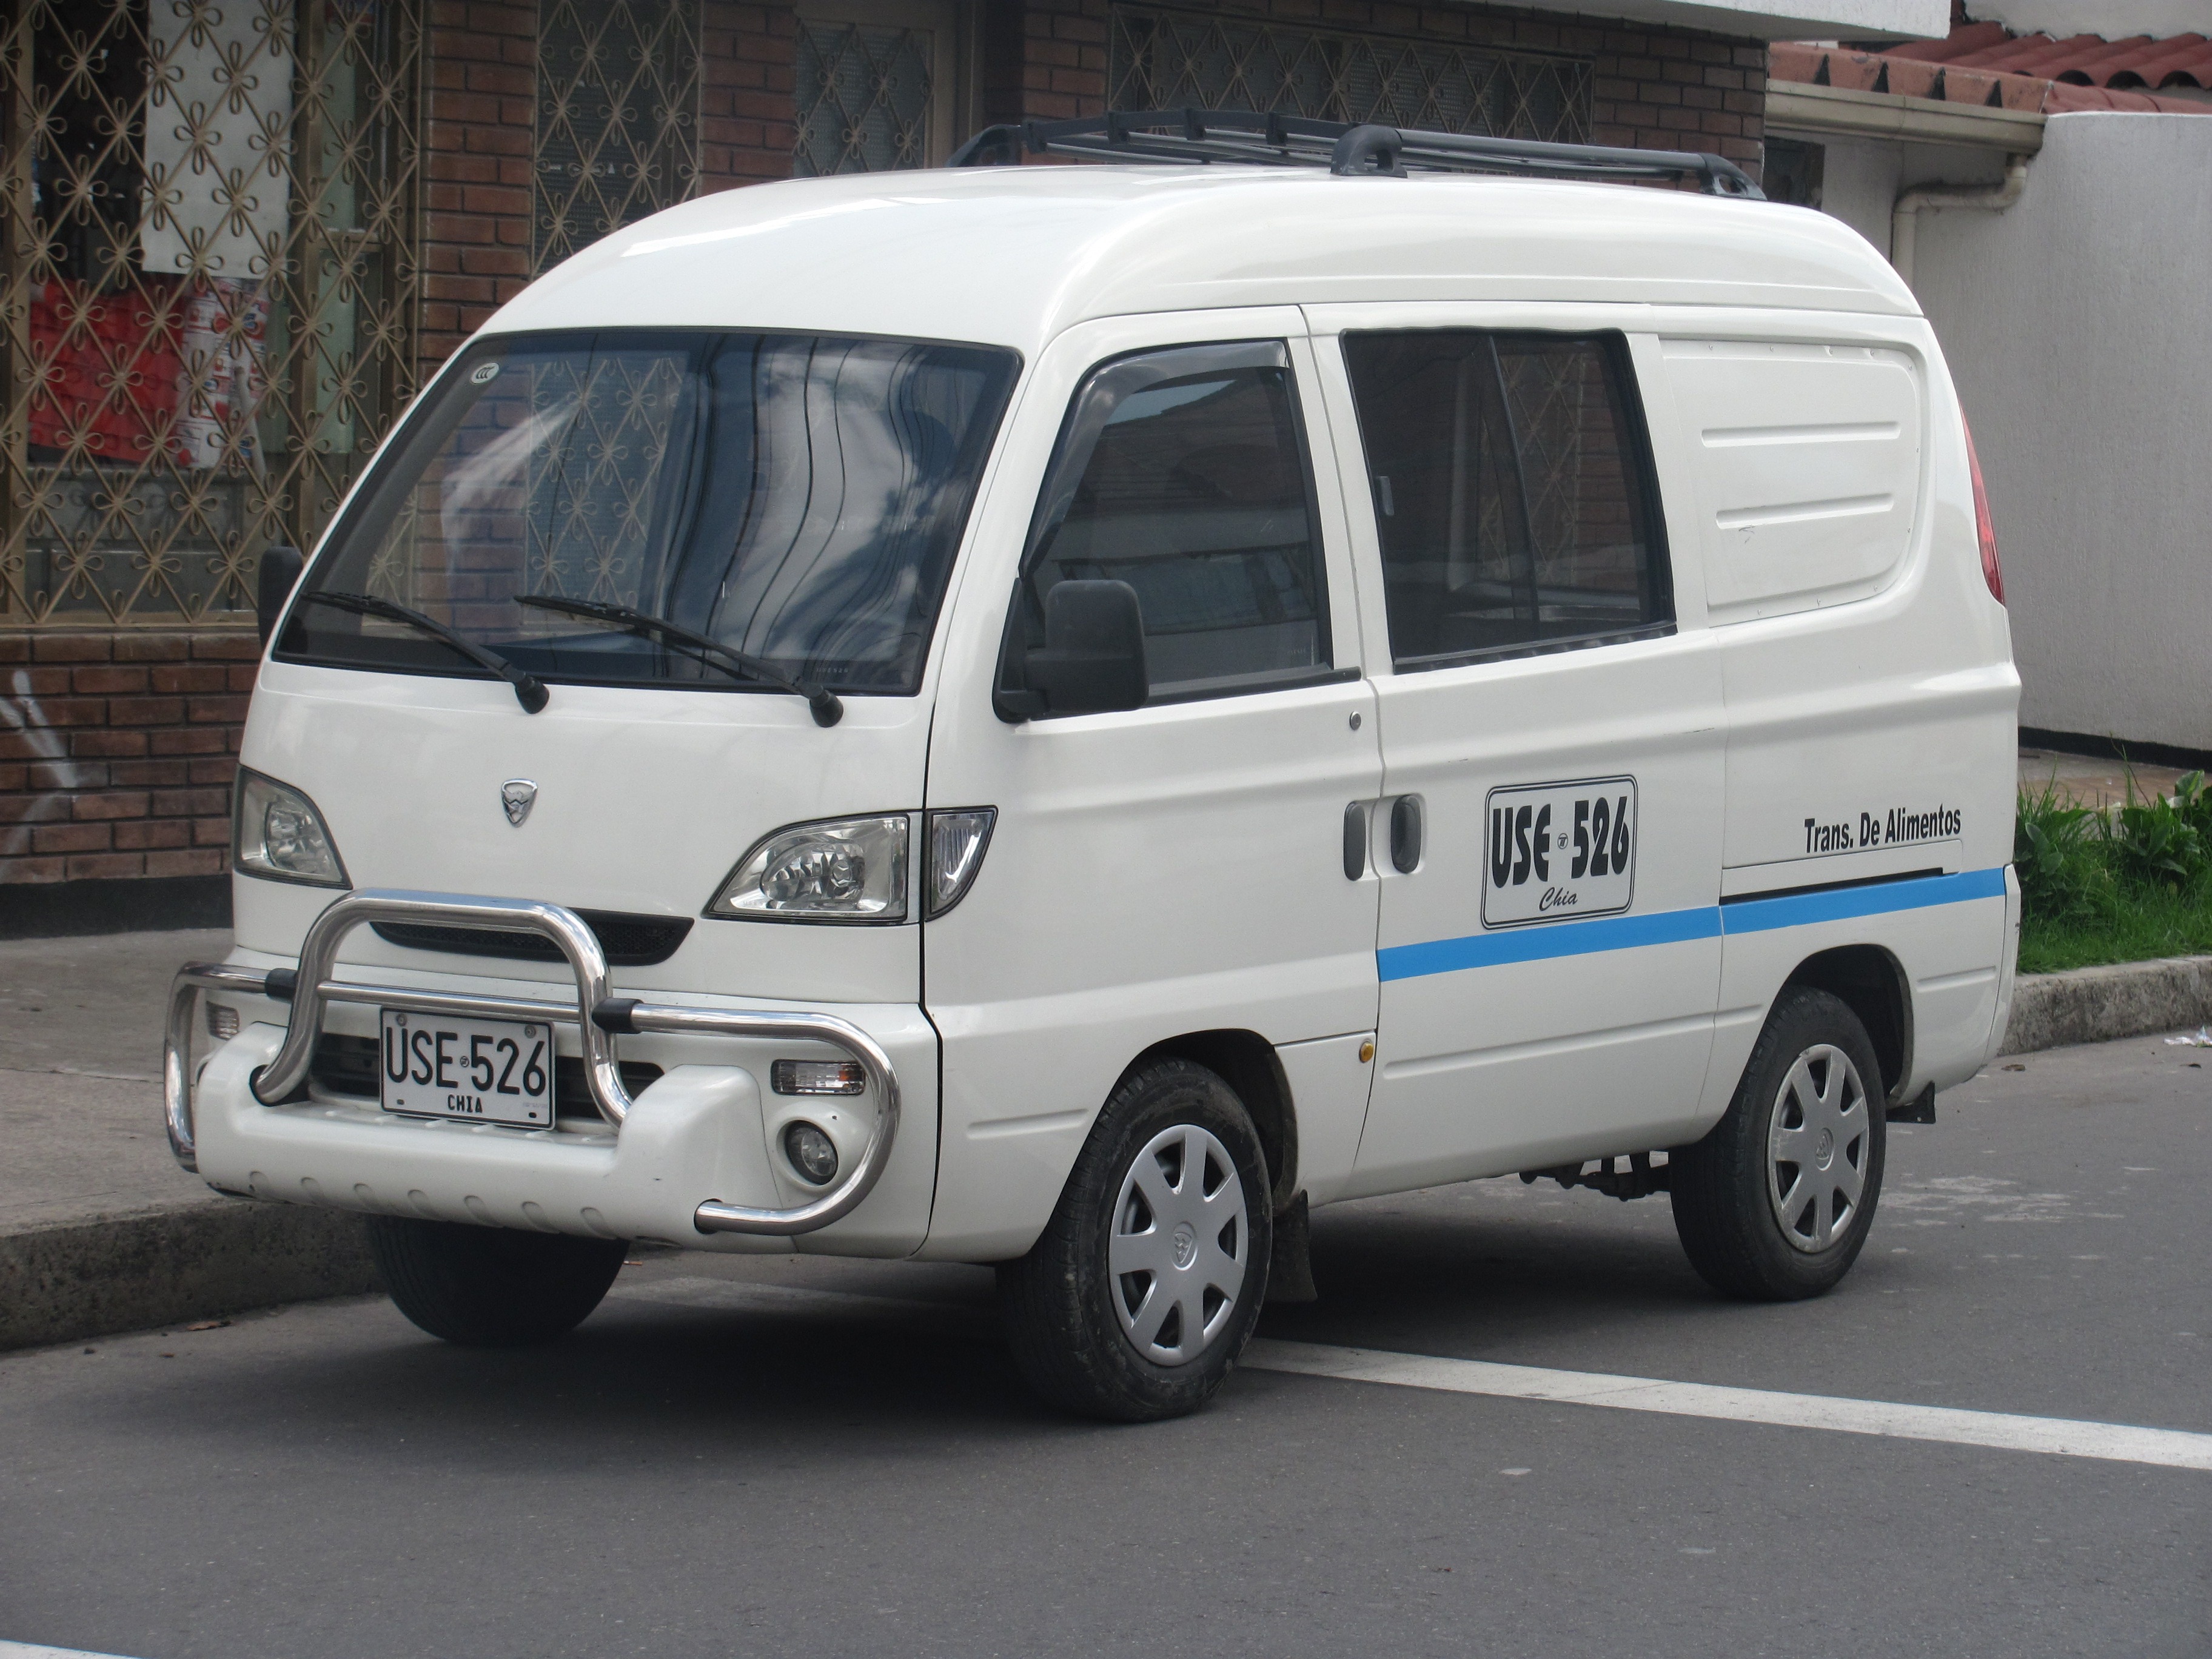
car, van, transport, truck, vehicle, camp, minivan, minibus, mitsubishi, commercial vehicle, pickup truck, sport utility vehicle, land vehicle, automobile make, compact car, light commercial vehicle, microvan